1986 24 Hours of Le Mans

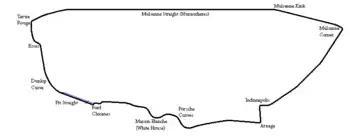
Le Mans in 1986

The 1986 24 Hours of Le Mans was the 54th Grand Prix of Endurance as well as the third round of the 1986 World Sports-Prototype Championship. It took place at the Circuit de la Sarthe, France, on 31 May and 1 June 1986.